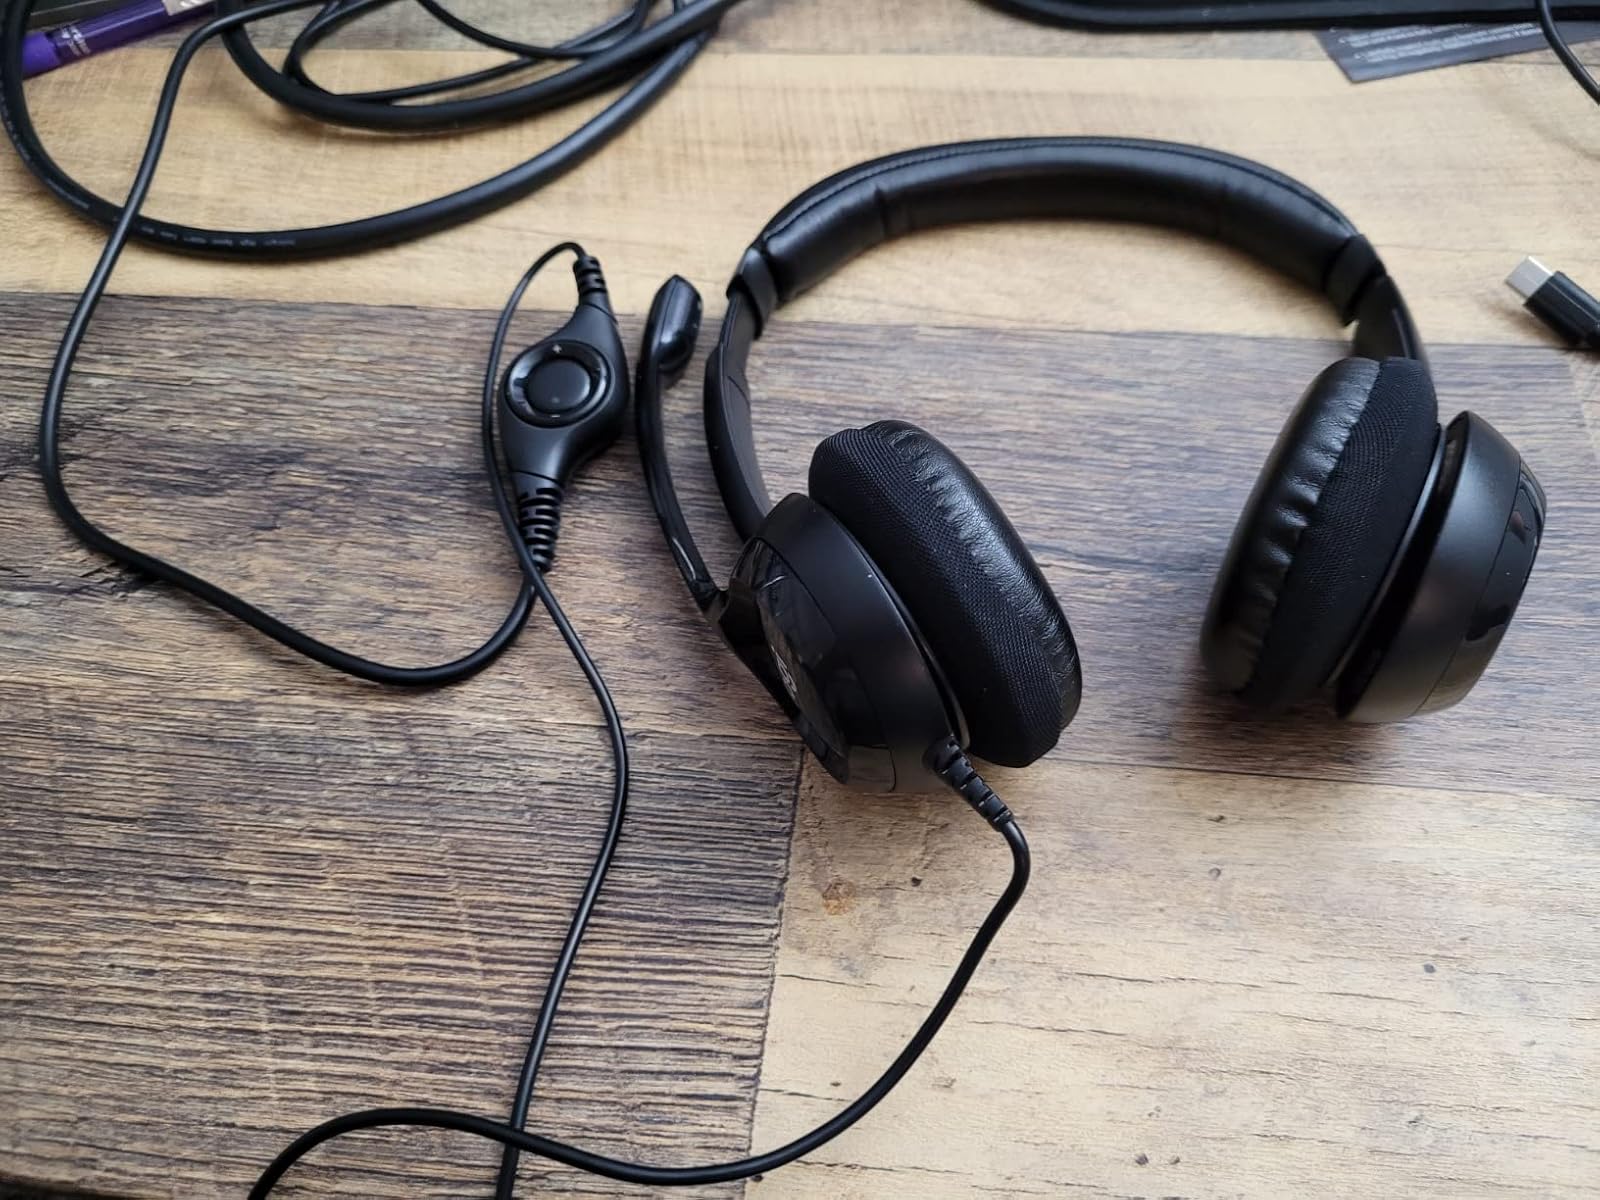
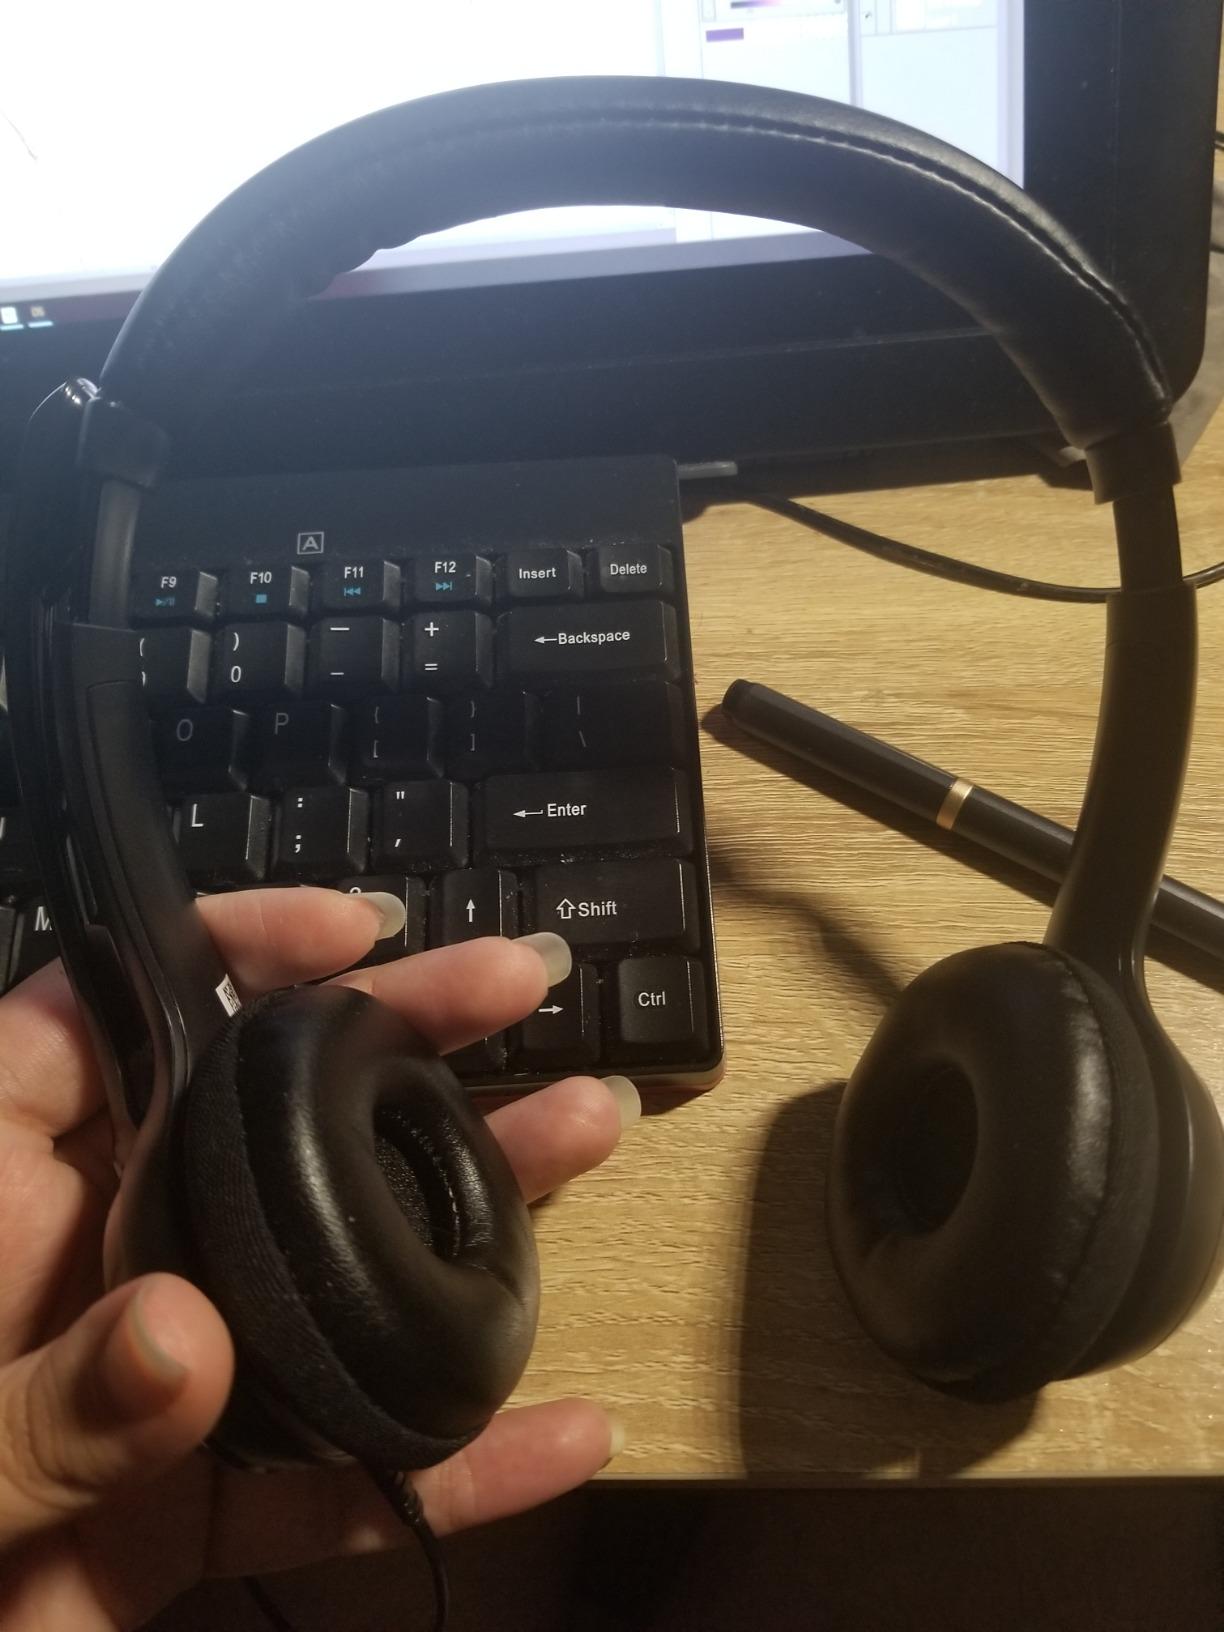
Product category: headphones
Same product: yes